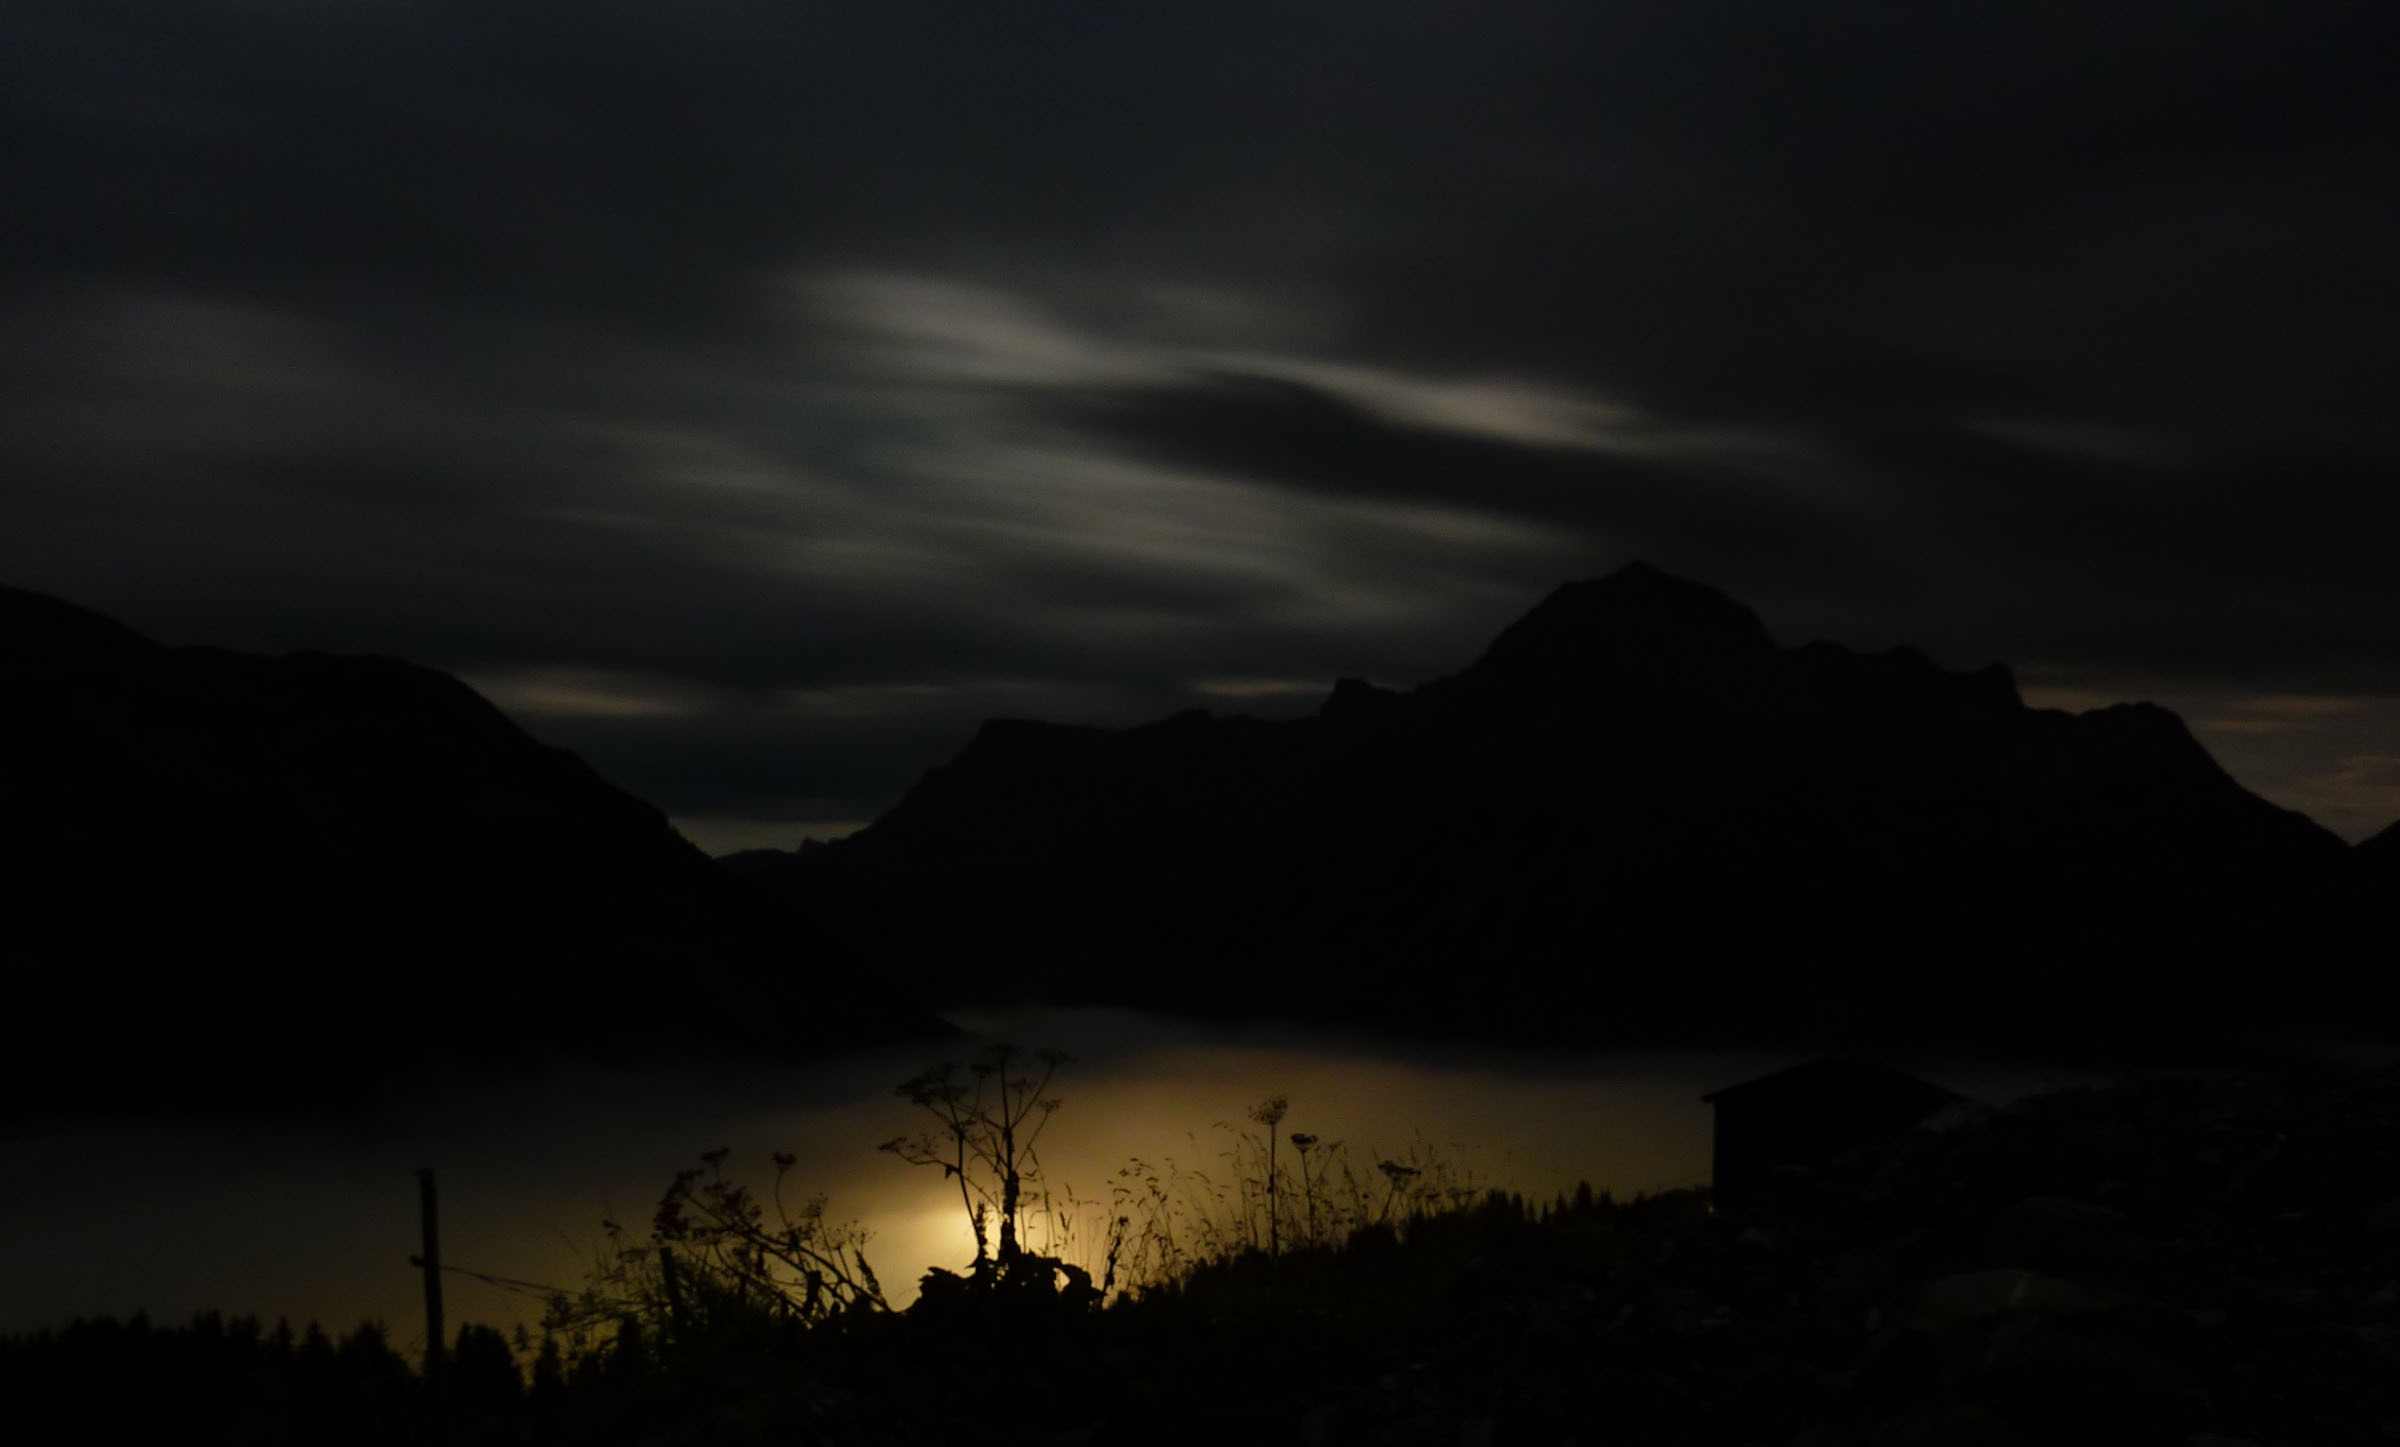
mountain, cloud, sky, fog, sunrise, sunset, mist, night, morning, dawn, atmosphere, mystical, dusk, evening, weather, darkness, moonlight, loch, afterglow, gespenstig, lech am arlberg, atmospheric phenomenon